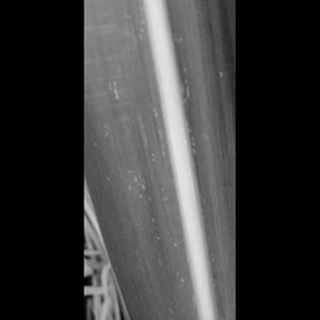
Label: sugarcane_mosaic